Rosenheim

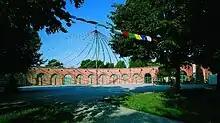
Lokschuppen exhibition centre

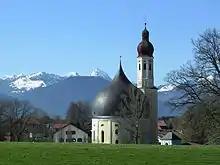
St. John the Baptist church and Bavarian Alps

The number of Jews living in Rosenheim was high compared to other Bavarian cities. At the start of the 20th century the Jewish community consisted of about 50 people. A request was made to the city council for establishment of a separate Jewish religious association, with reference to the Bavarian-Jewish legislation, but it was refused, so the Rosenheim Jews remained attached to the state capital, where their dead also had to be buried. Even the funeral of the First World War fallen son of a Jewish merchant based in Rosenheim at the city cemetery was refused and was "the biggest disappointment and the bitterest pain" for the father.